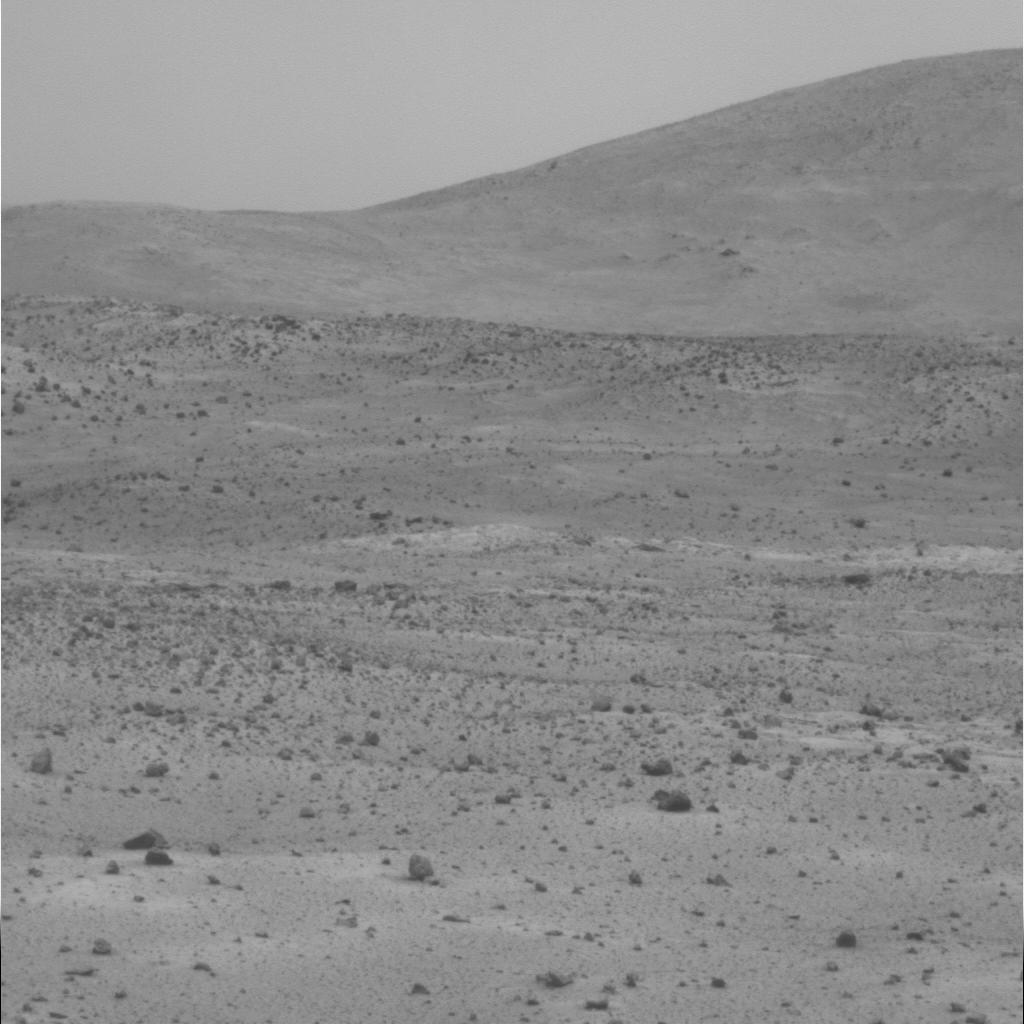
Surface features visible: Float Rocks, Soil, Distant Vista, Sky